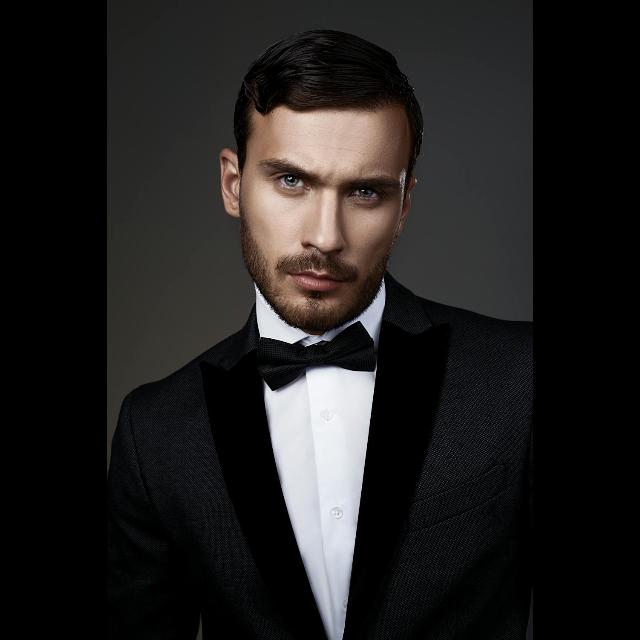
Portrait style: Real Portrait